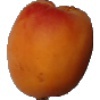
Label: apricot